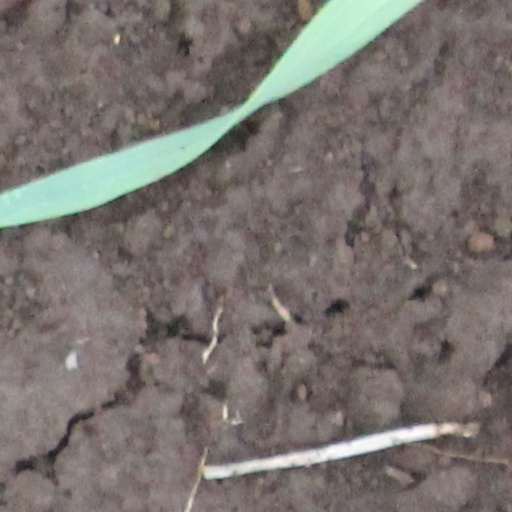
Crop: wheat